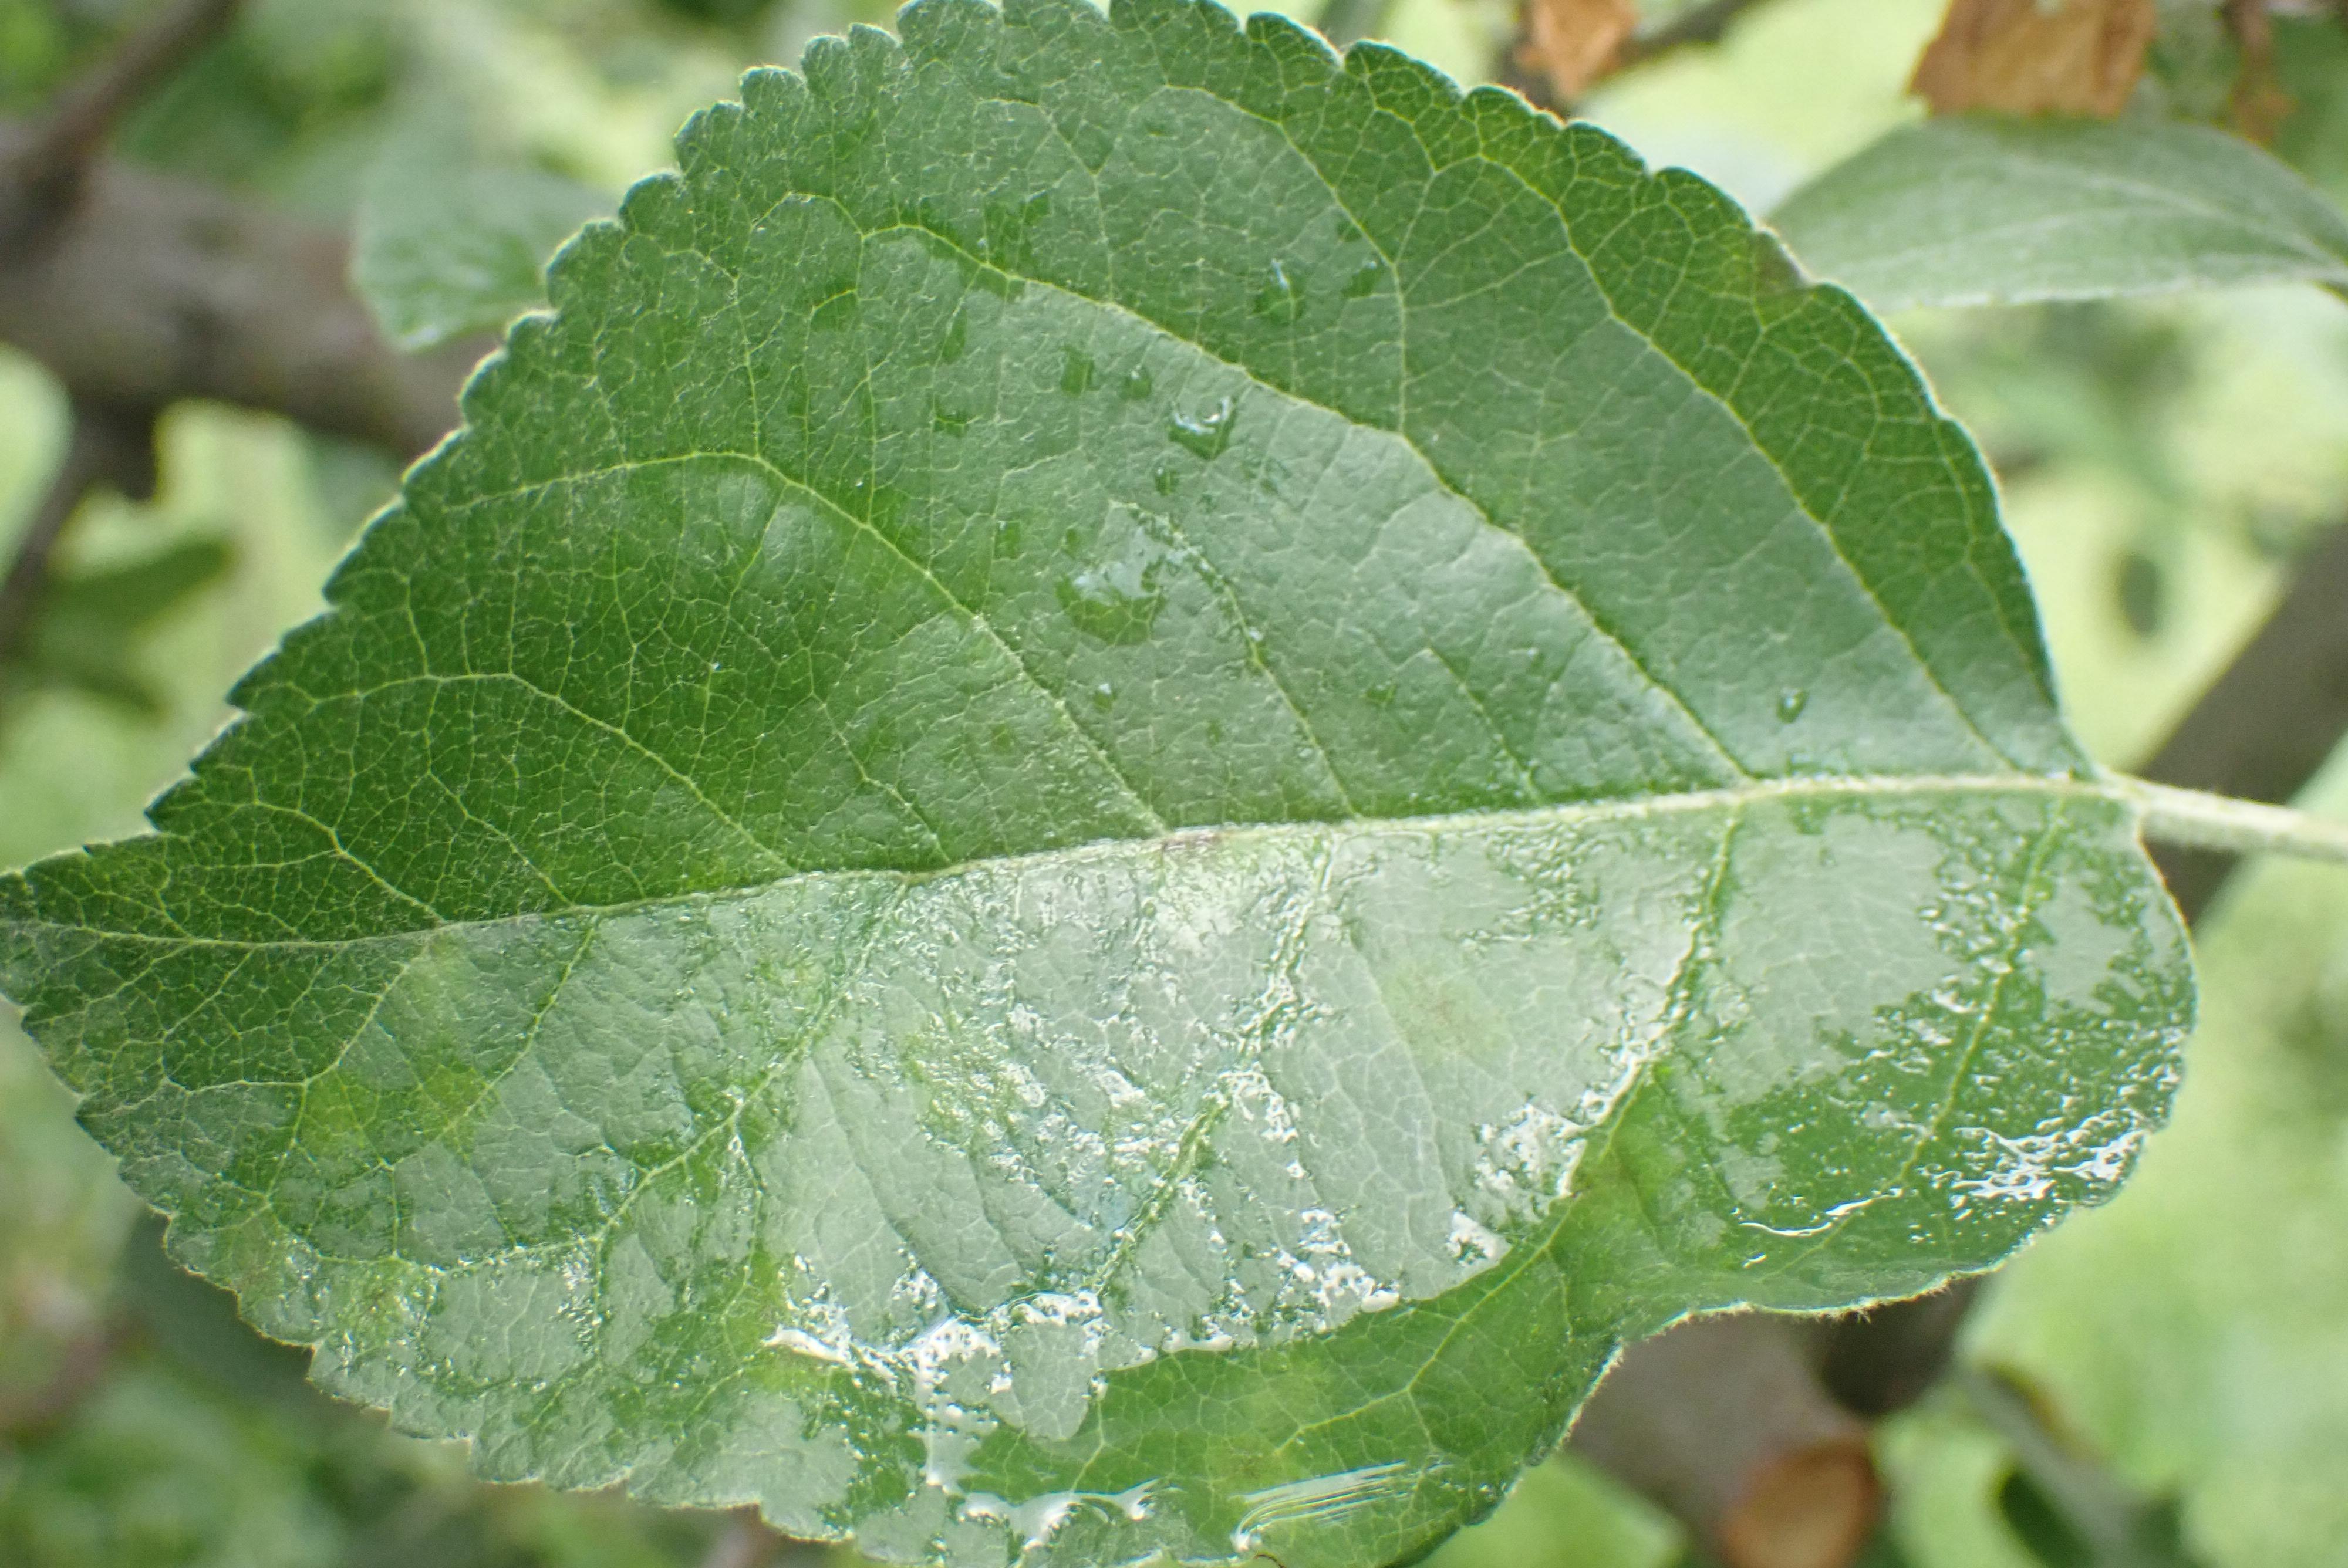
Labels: scab